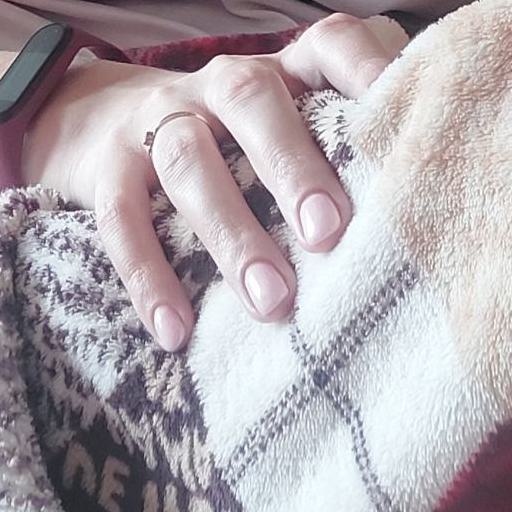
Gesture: no_gesture